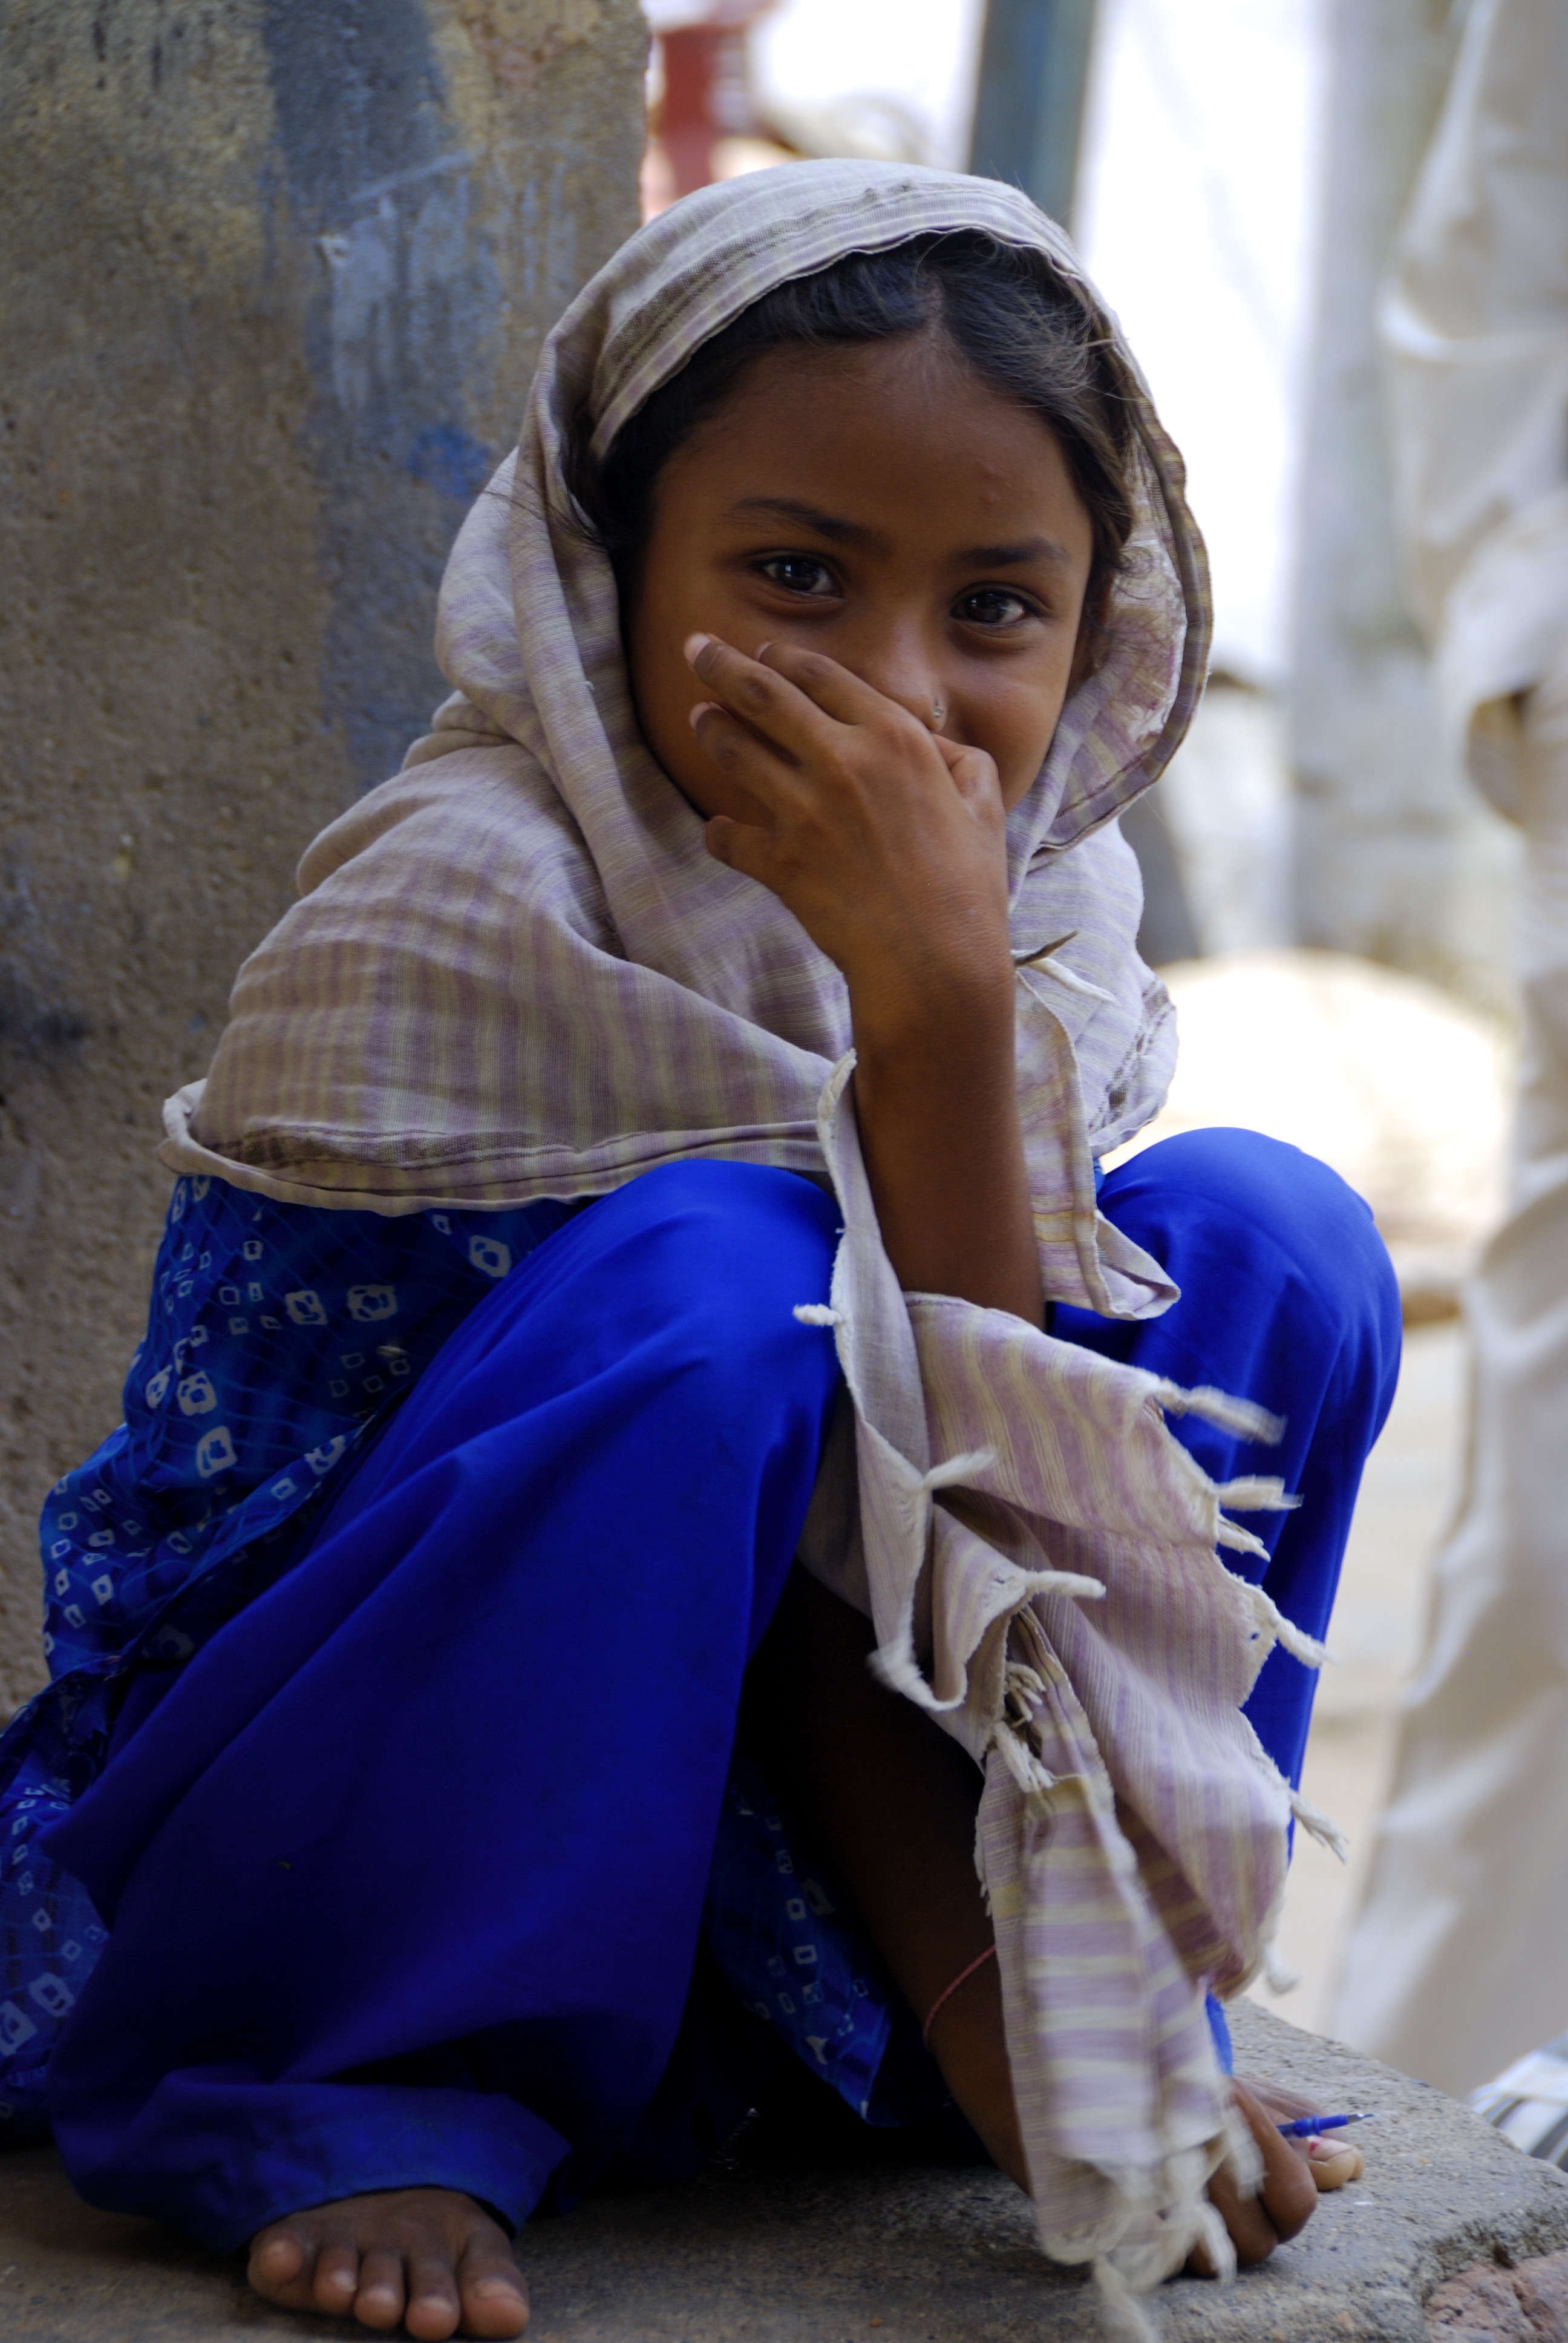
man, person, people, girl, woman, travel, male, statue, portrait, sitting, asia, child, blue, clothing, lady, dress, temple, indian, east, rajasthan, human positions